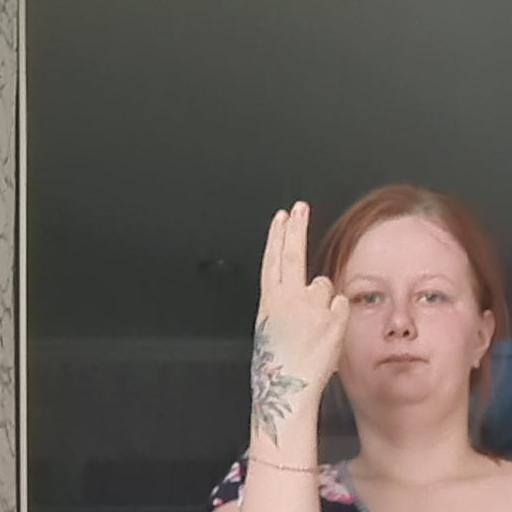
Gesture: two_up_inverted